Whitbread

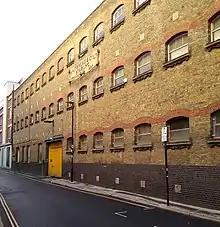
The former stables of the Garrett Street Whitbread Brewery in London (erected 1897)

By 1905, the Chiswell Street brewery reached its largest extent and annual production throughout the company breweries had reached nearly 700,000 barrels. Production decreased during the First World War with Whitbread brewing over 575,000 barrels in 1917.